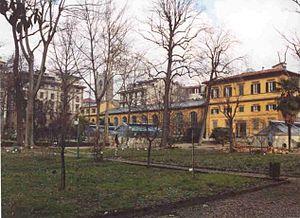
Le jardin des simples de Florence est un département du Musée d'histoire naturelle de l'Université de Florence. Il est situé au 3 via Micheli à Florence en Toscane.